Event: Nepal Earthquake
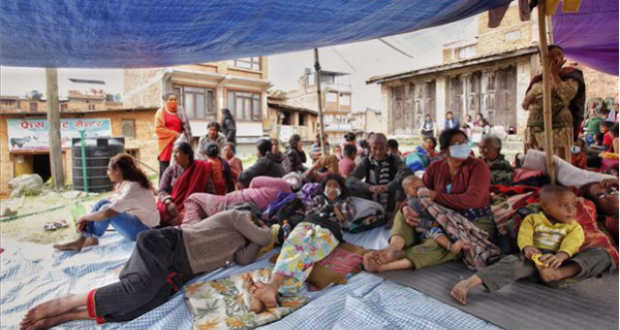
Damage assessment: no_damage